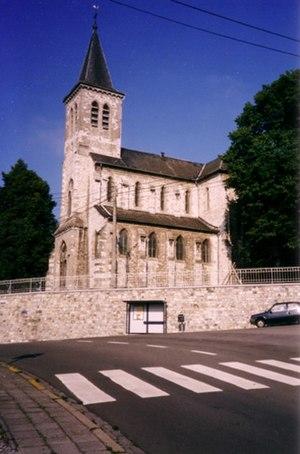
Eglise Sainte Marguerite à Bouge
Bouge est une section de la ville belge de Namur située en Région wallonne dans la province de Namur.